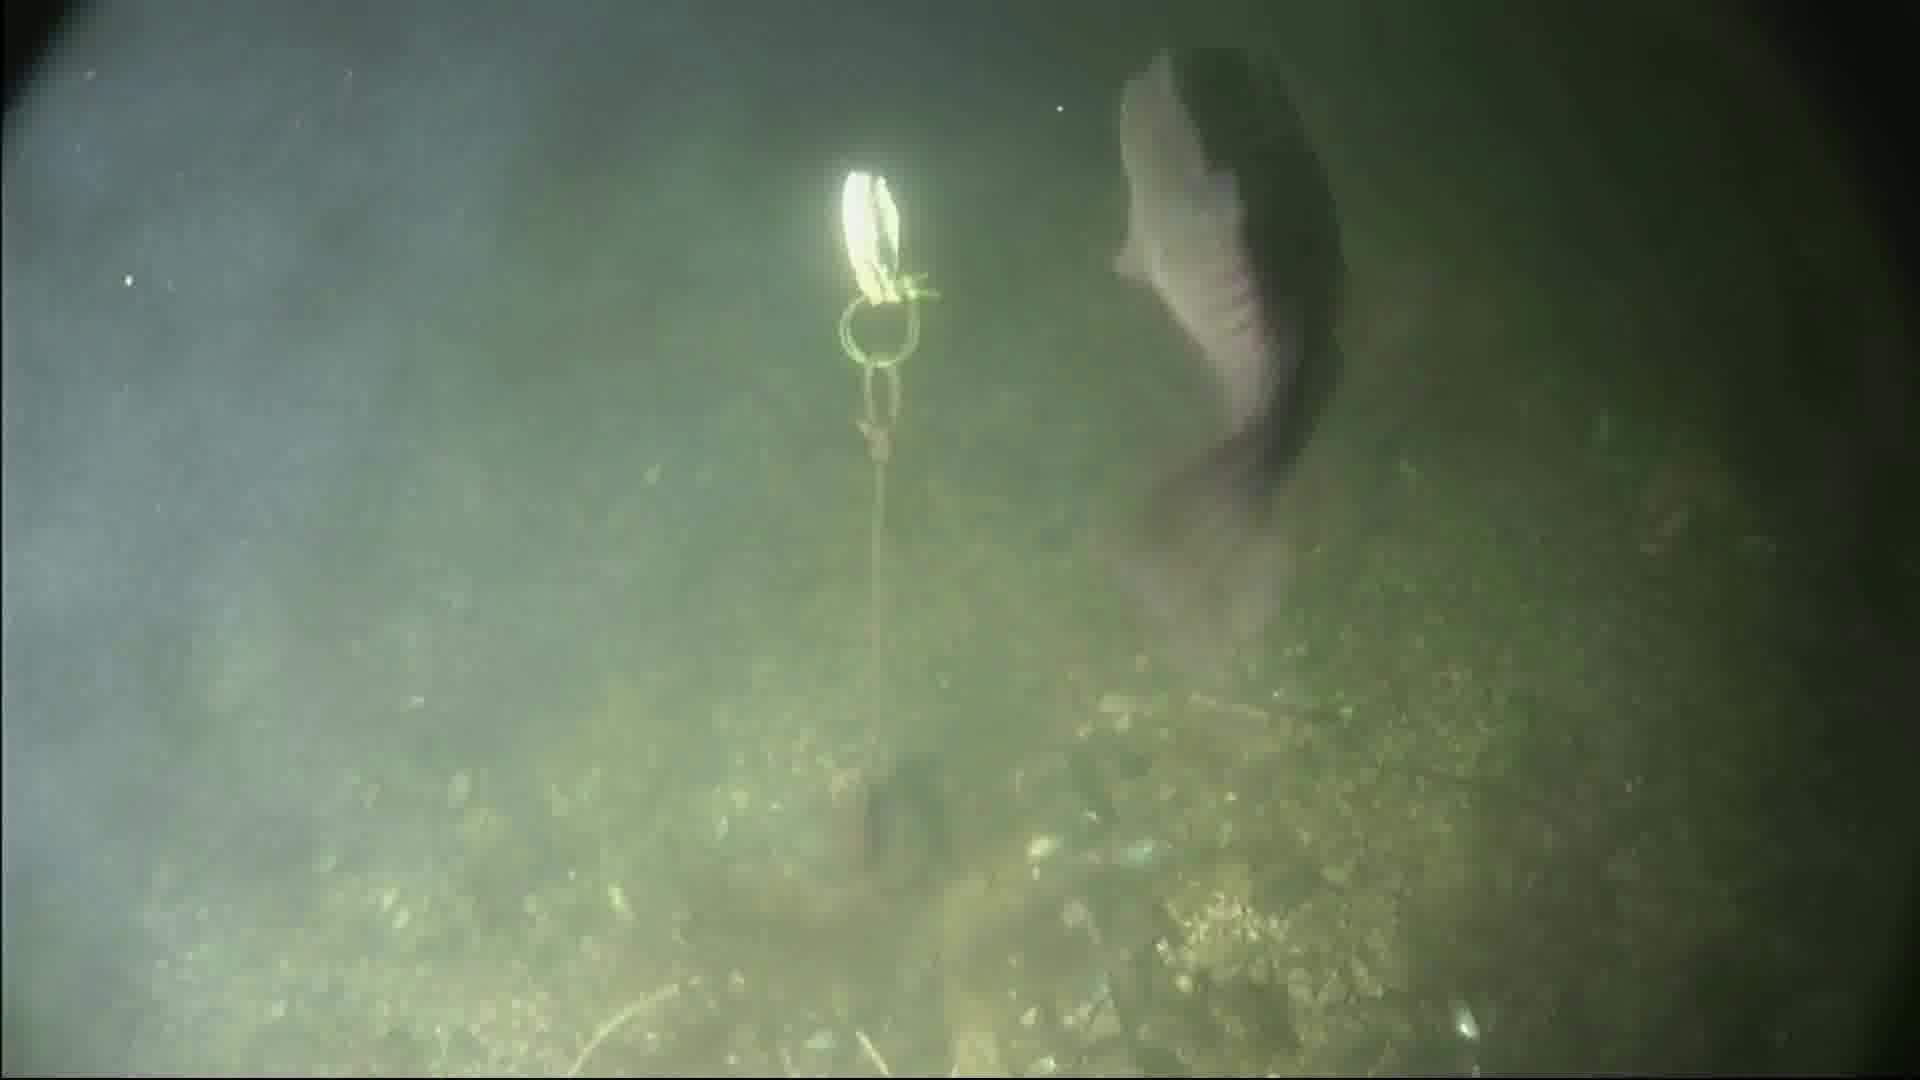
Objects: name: fish
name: crab